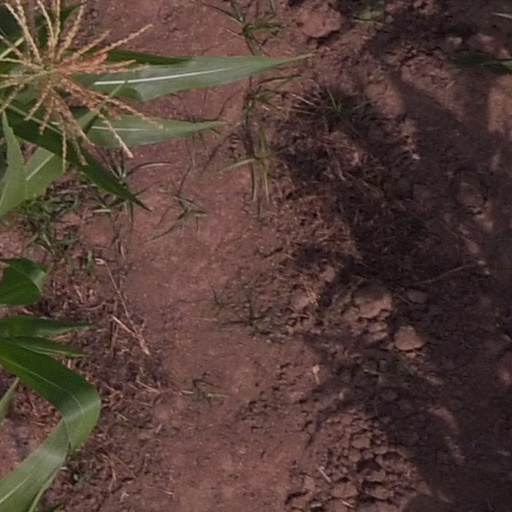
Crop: maize; corn